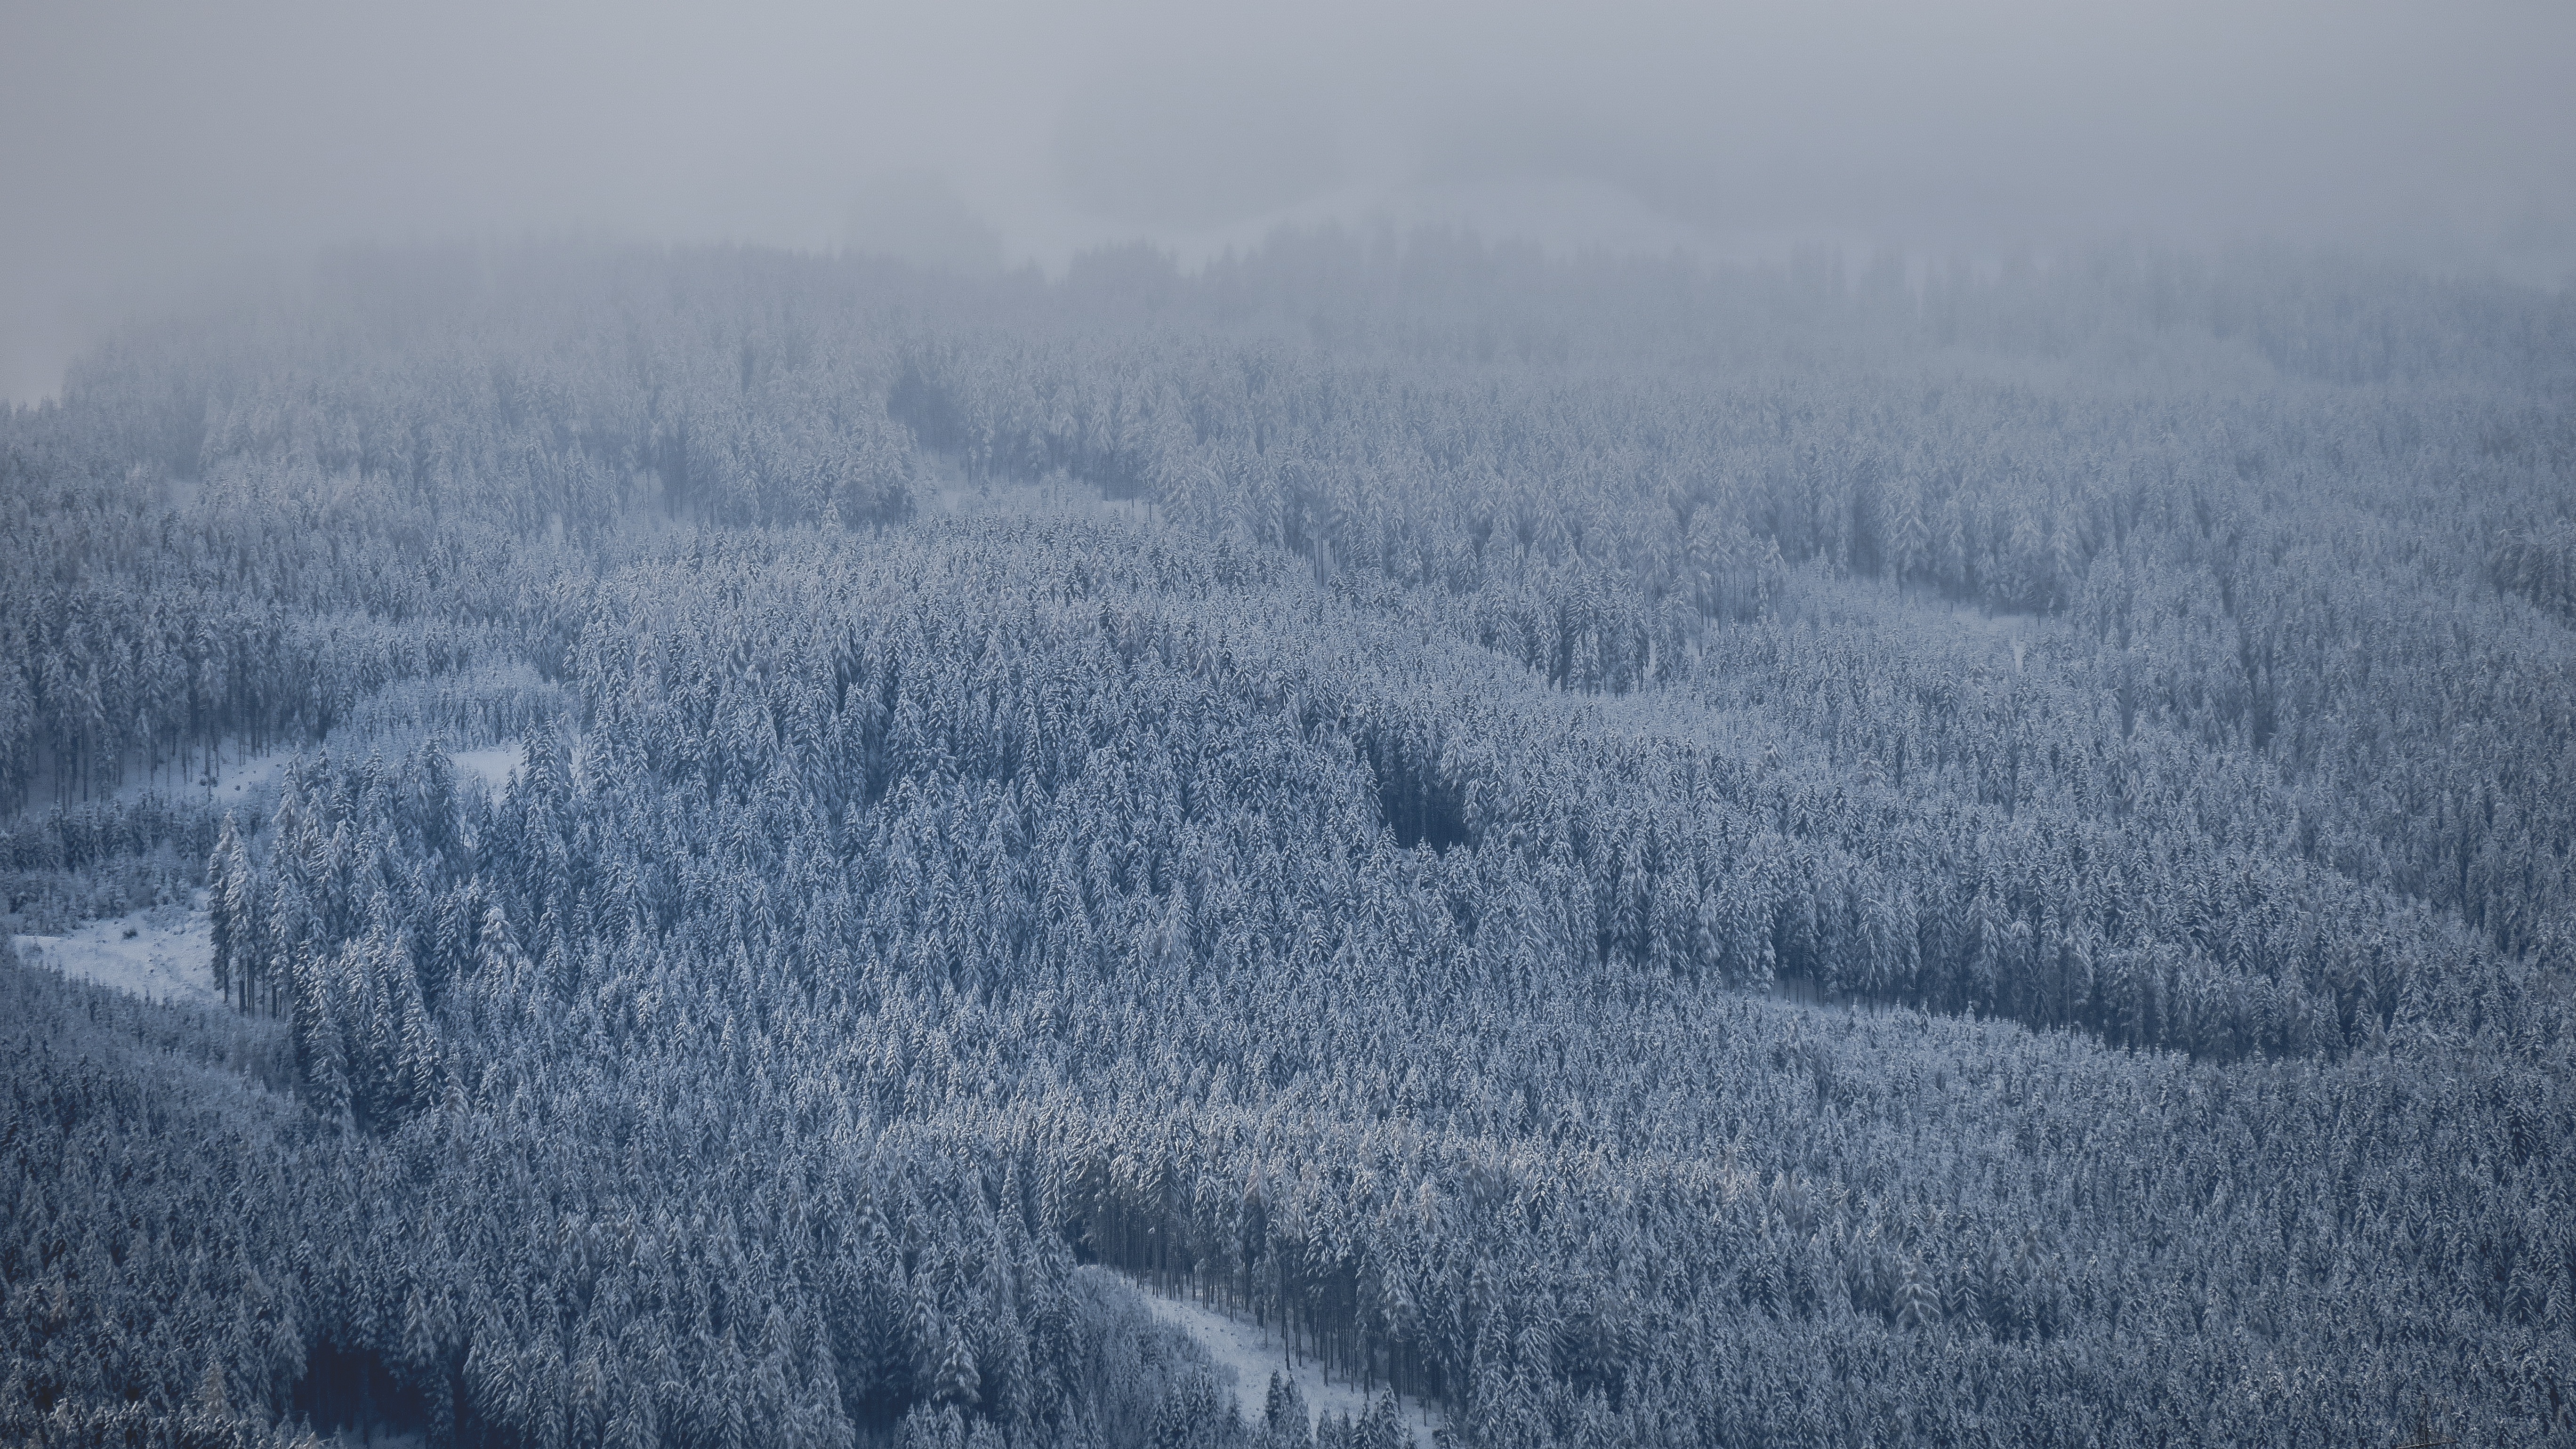
landscape, tree, nature, forest, wilderness, mountain, snow, winter, fog, mist, frost, mountain range, weather, fir, season, ridge, spruce, plateau, habitat, ecosystem, tundra, freezing, natural environment, geographical feature, atmospheric phenomenon, woody plant, mountainous landforms, temperate coniferous forest, geological phenomenon